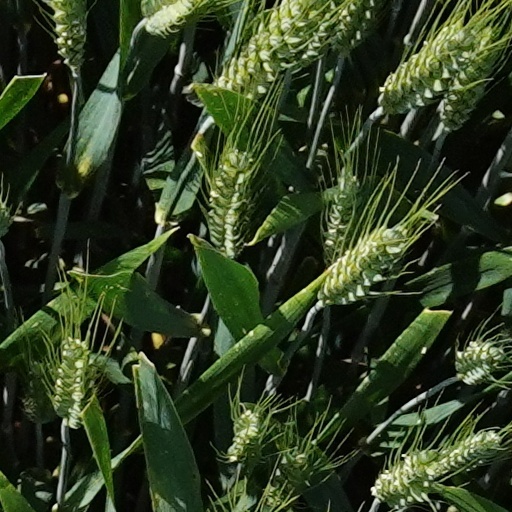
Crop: wheat